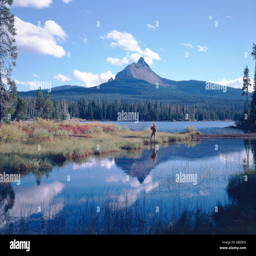
fly fisherman in the background